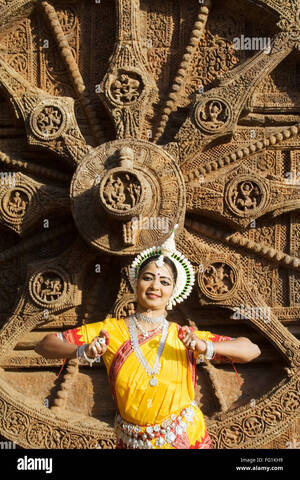
Dance form: odissi